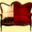
Label: couch